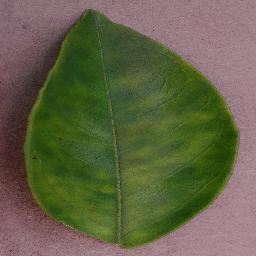
Label: Orange___Haunglongbing_(Citrus_greening)